Stephan Lichtsteiner

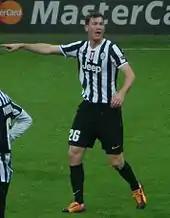
Lichtsteiner playing for Juventus in December 2013

On 27 June 2011, Juventus confirmed that Lichtsteiner had undergone a medical in Turin and reached an agreement with Lazio to pay €10 million in three installments. The transfer was confirmed on 1 July 2011. He marked his debut on 11 September 2011 against Parma by scoring the first goal in the 4–1 home victory, the first league goal to be scored in Juventus' new stadium.